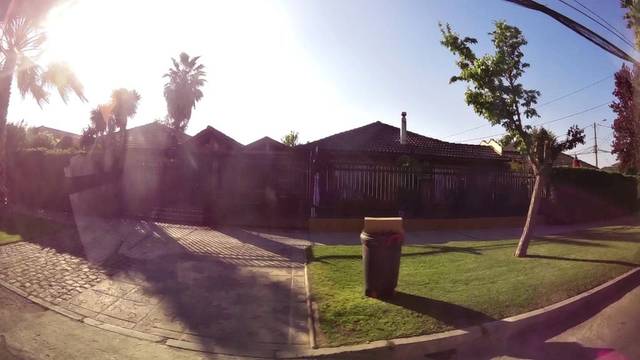
Region: Chile
Coordinates: -33.486, -70.758